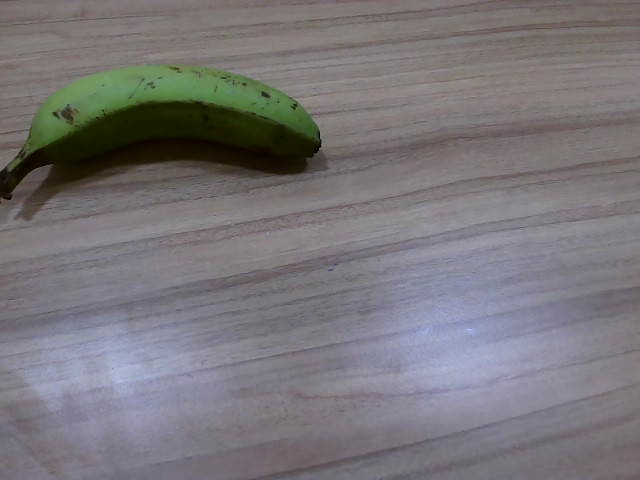
Label: Raw_Banana